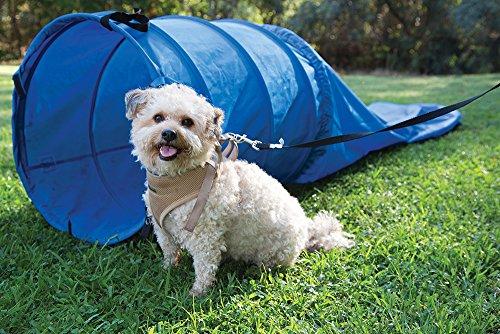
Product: Pacific Play Tent Agility Dog Training Chute
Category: Pet Supplies | Dogs | Training & Behavior Aids | Agility Equipment | Tunnels
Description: One end of the dog training tunnel has a Velcro lip to attach the training chute.
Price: $37.98
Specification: Product Dimensions:         26 x 26 x 3 inches ; 10.2 ounces    |Shipping Weight: 6.4 pounds (View shipping rates and policies)|Domestic Shipping: Item can be shipped within U.S.|International Shipping: This item can be shipped to select countries outside of the U.S.  Learn More|Shipping Advisory: This item must be shipped separately from other items in your order.  Additional shipping charges will not apply.|ASIN: B0012EWUK6|Item model number: 90001|    #15    in Dog Agility Tunnels